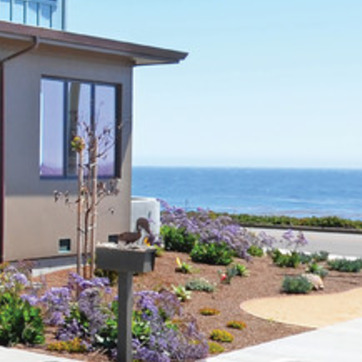
Material: water